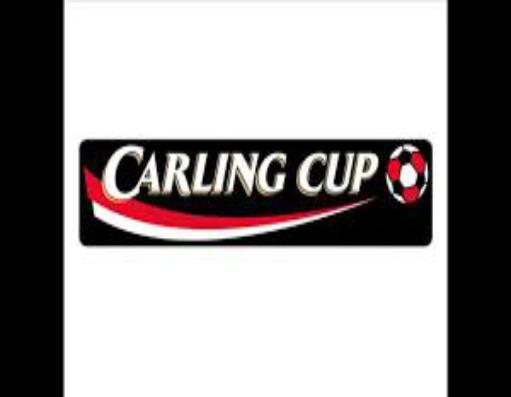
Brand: Carling
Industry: Food